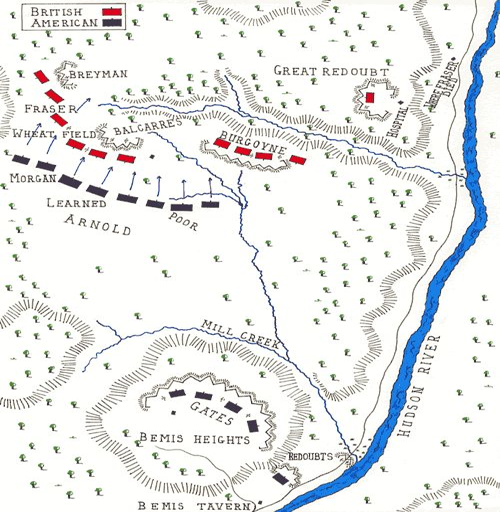
map of the battle by person